Hsinchu County

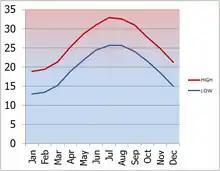
Average Temperature of Hsinchu

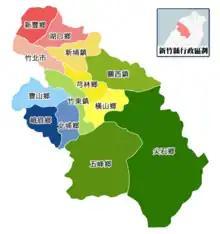
Administrative Divisions of Hsinchu County

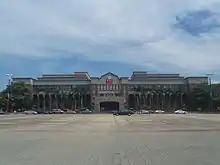
Hsinchu County Government

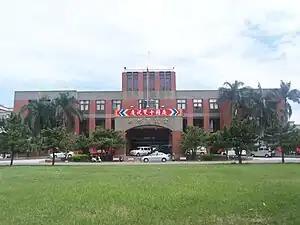
Hsinchu County Council

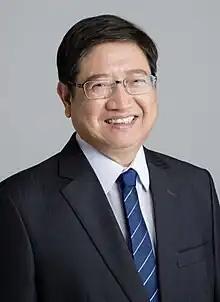
Yang Wen-ke, the incumbent Magistrate of Hsinchu County

Hsinchu County comprises 1 city, 3 urban townships, 6 rural townships and 2 mountain indigenous townships. Zhubei City is the county seat and the location of Hsinchu County Government and Hsinchu County Council. The incumbent Magistrate of Hsinchu County is Yang Wen-ke of the Kuomintang. The following table shows the administrative division of the county: